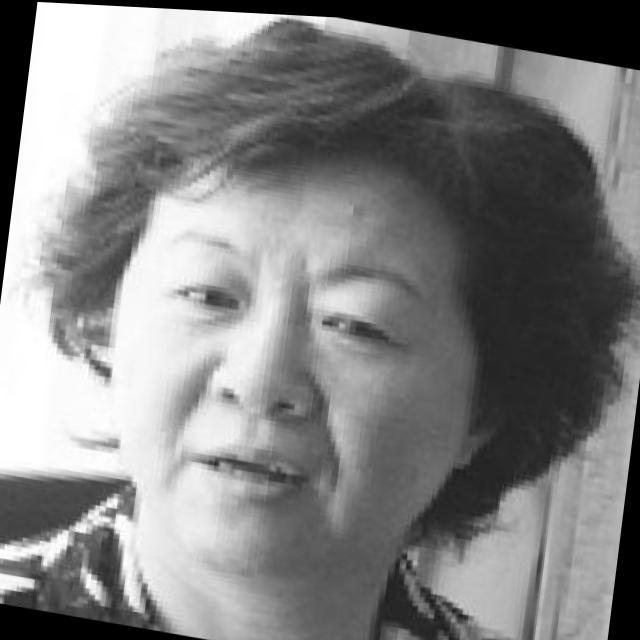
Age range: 45-64